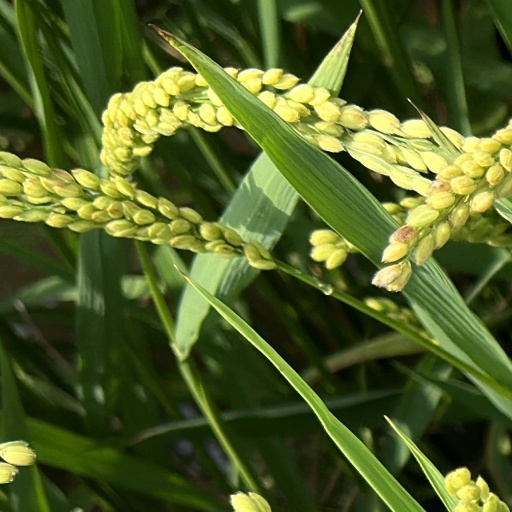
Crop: rice